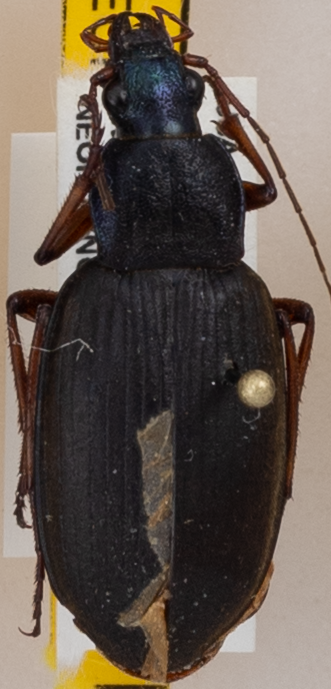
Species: Chlaenius erythropus
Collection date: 2017-08-16
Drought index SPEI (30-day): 0.512
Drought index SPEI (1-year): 0.422
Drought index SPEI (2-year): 0.9